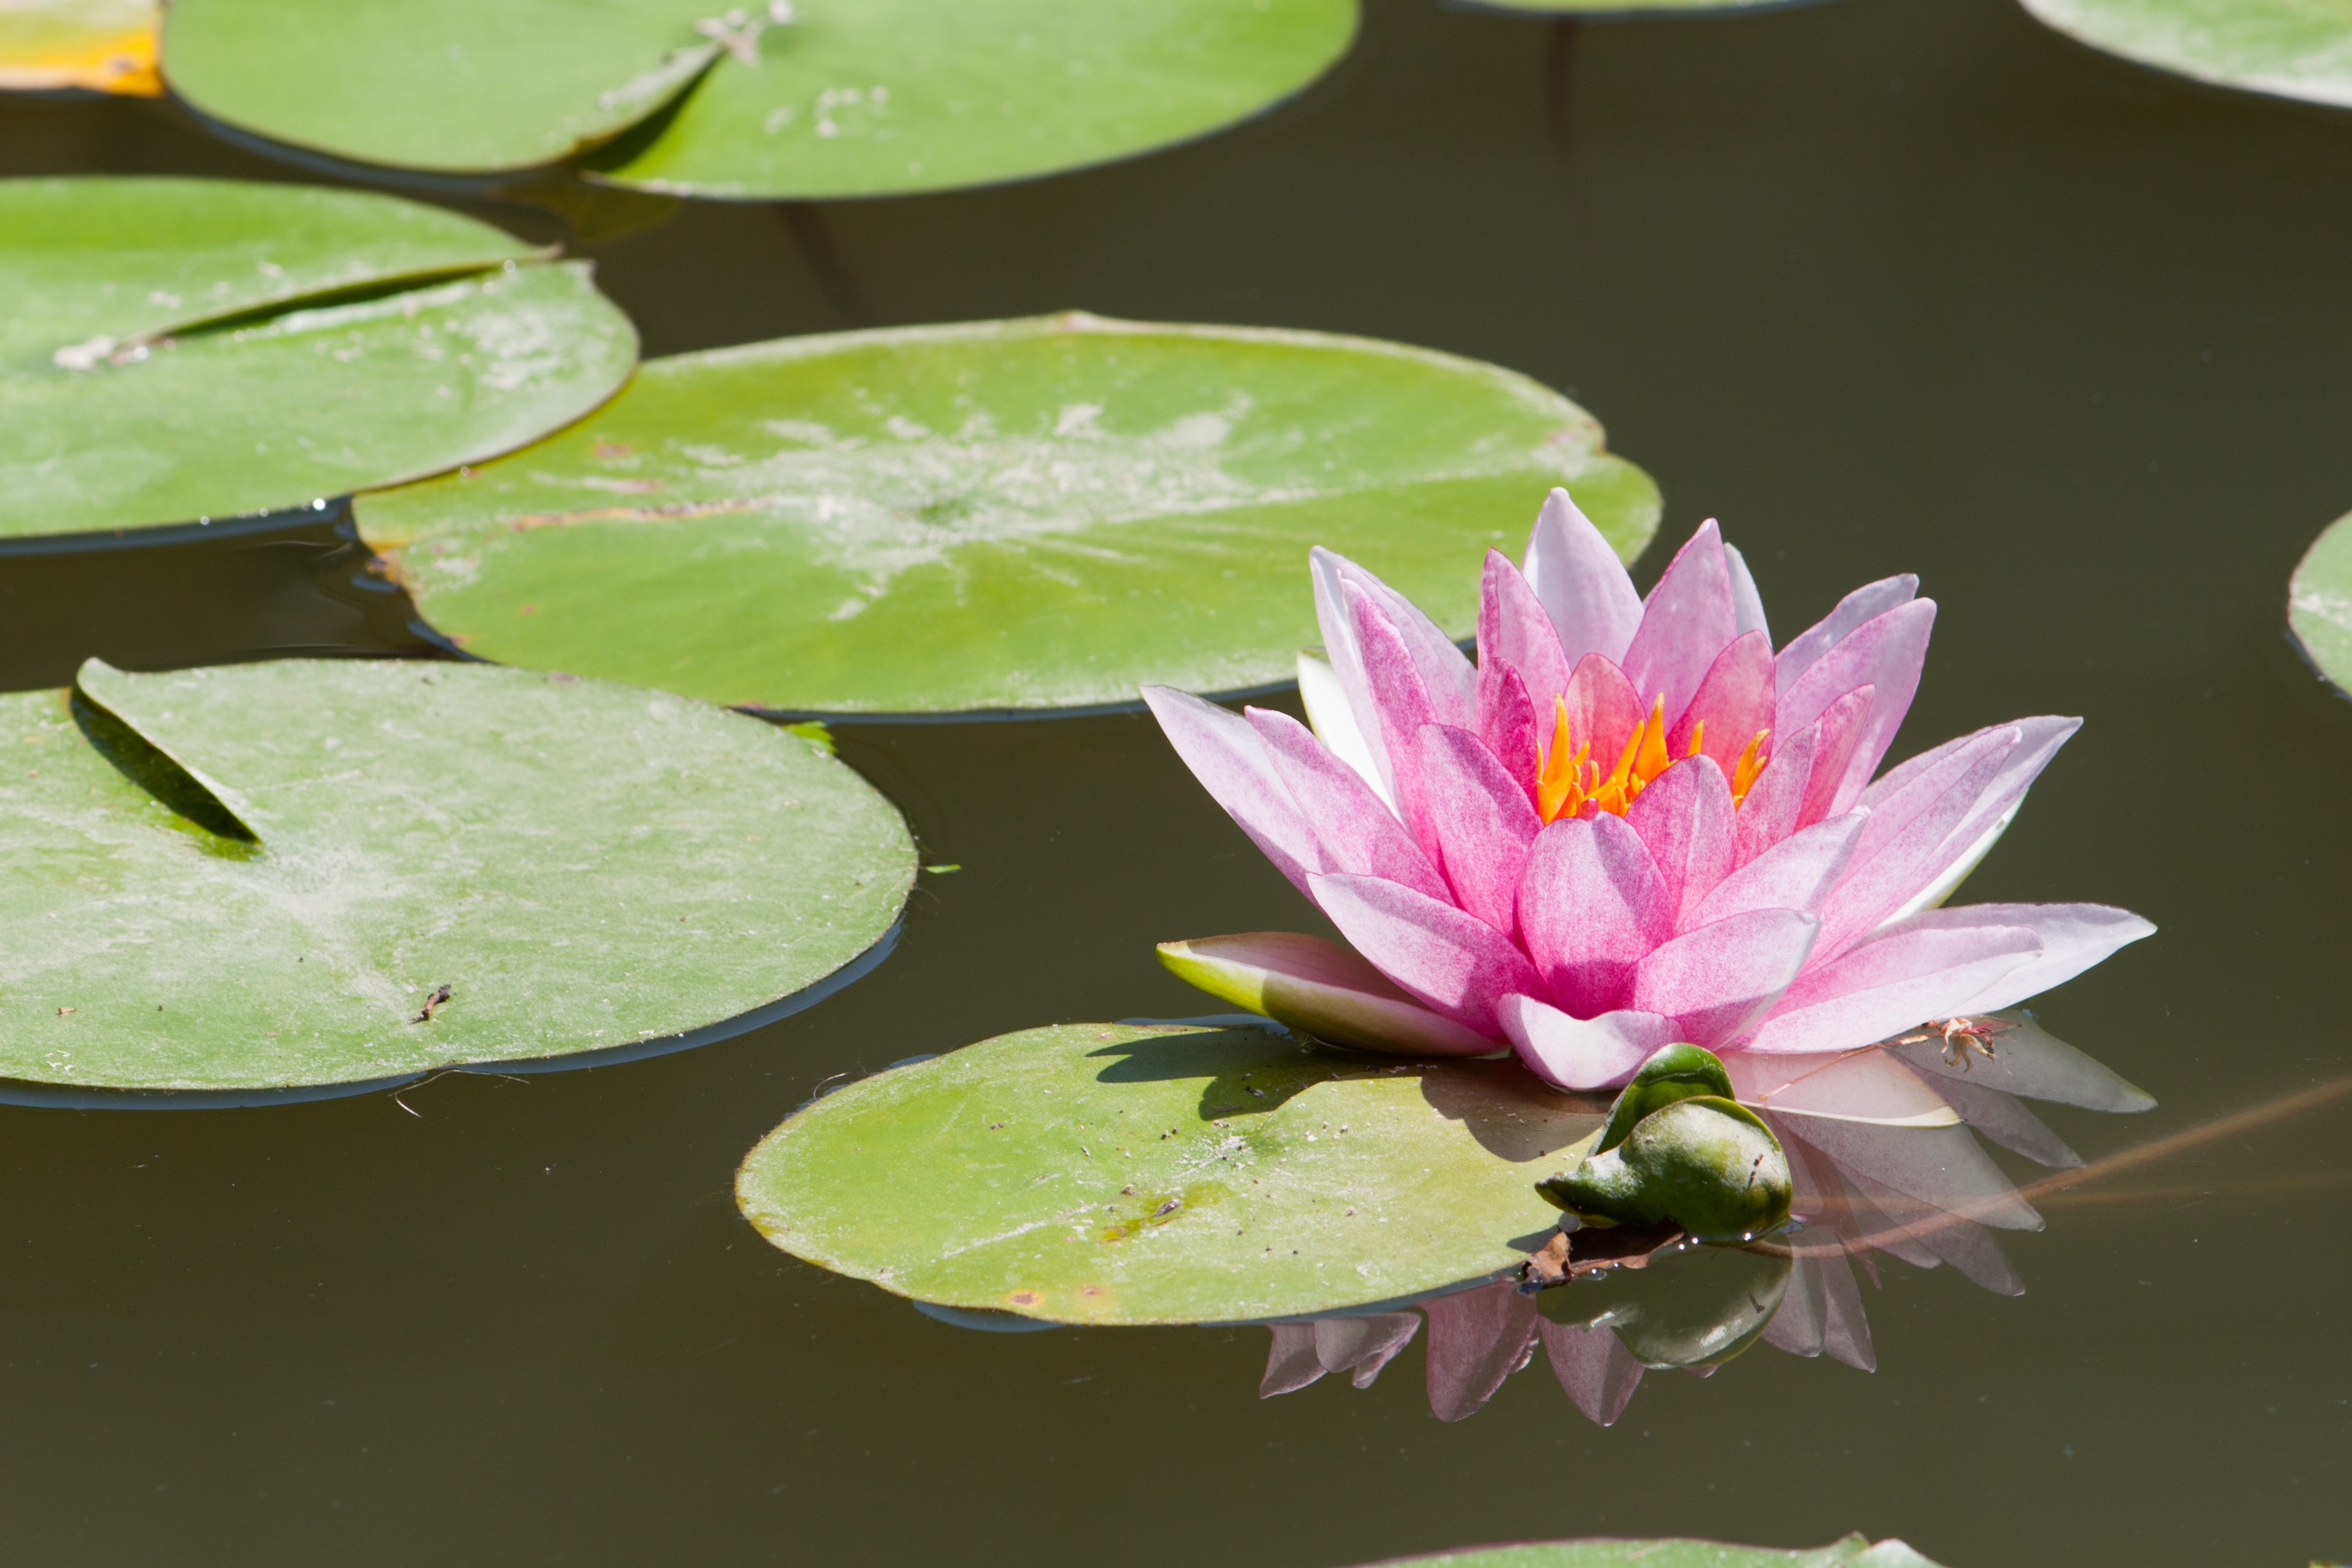
blossom, plant, leaf, flower, petal, lake, pond, green, tropical, natural, botany, pink, sacred lotus, aquatic plant, flora, water lily, lotus, beauty, exotic, macro photography, lily pads, flowering plant, land plant, lotus family, proteales